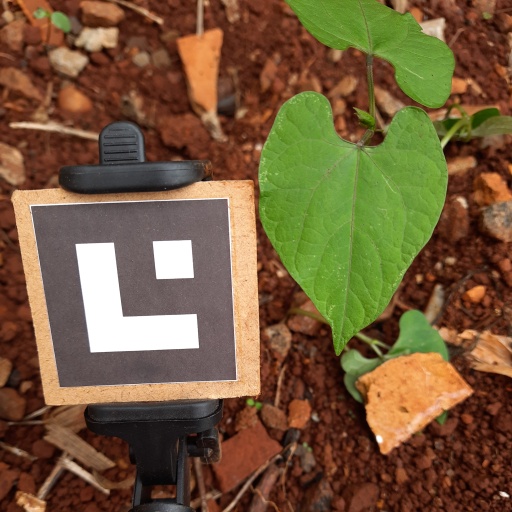
Observations: flat surface, no eating holes, under shade